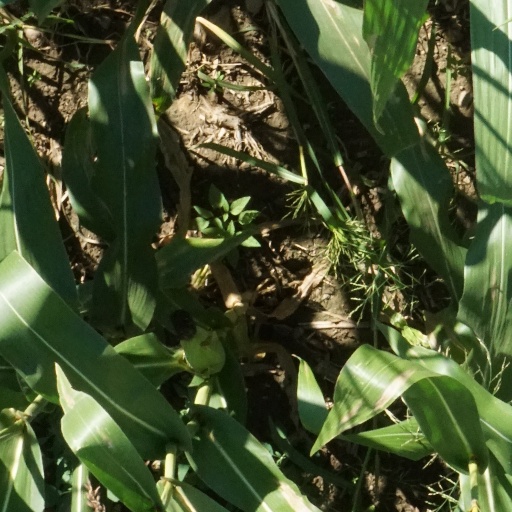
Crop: maize; corn